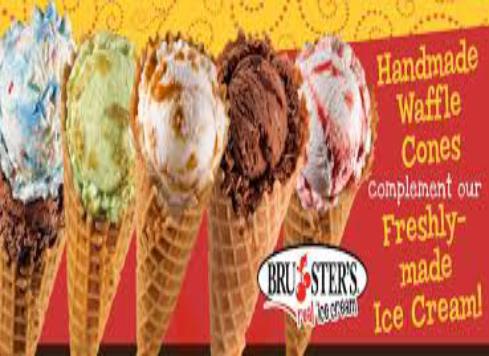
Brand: Bruster's Ice Cream
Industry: Food